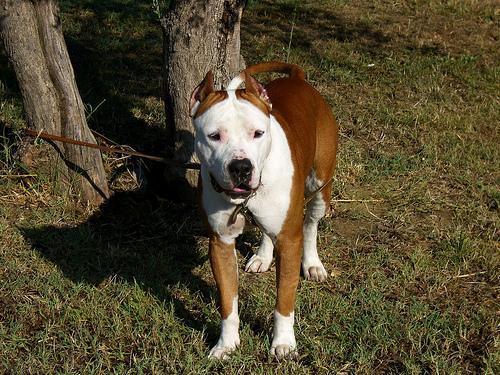
American_Staffordshire_terrier